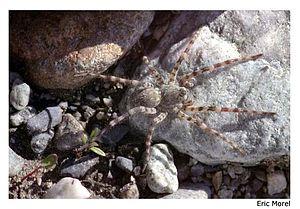
2004 Eric Morel Licosidae Artosa. Vallée de Champoléon, Hautes Alpes, France.
Arctosa est un genre d'araignées aranéomorphes de la famille des Lycosidae.